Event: Nepal Earthquake
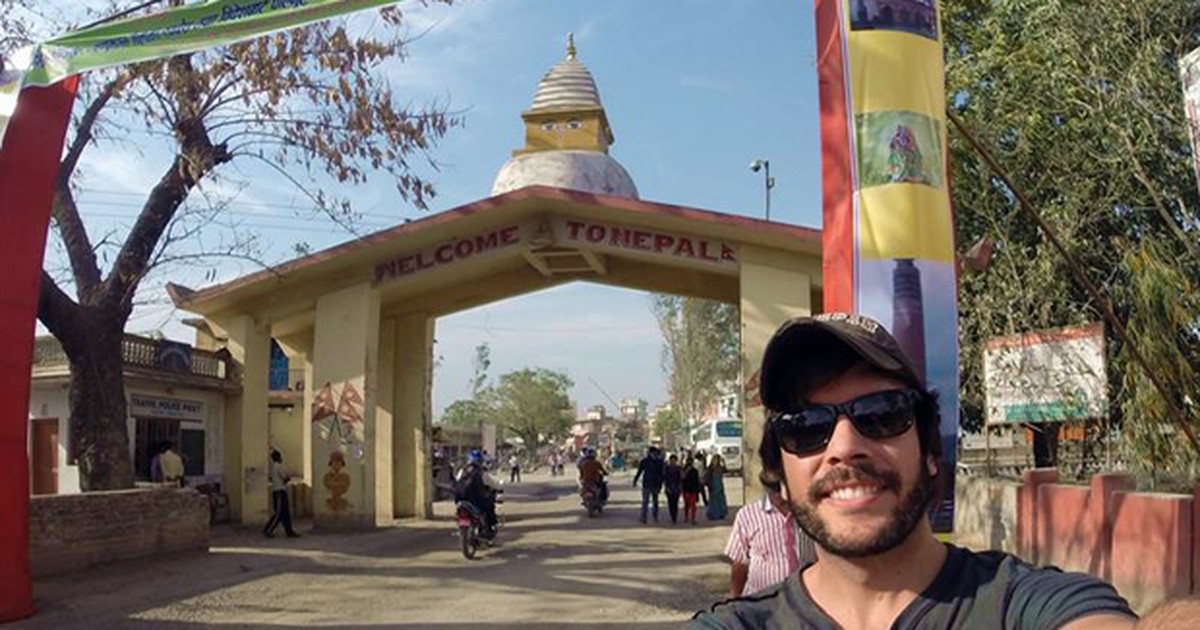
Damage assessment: no_damage